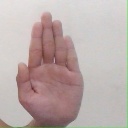
अक्षर: ध